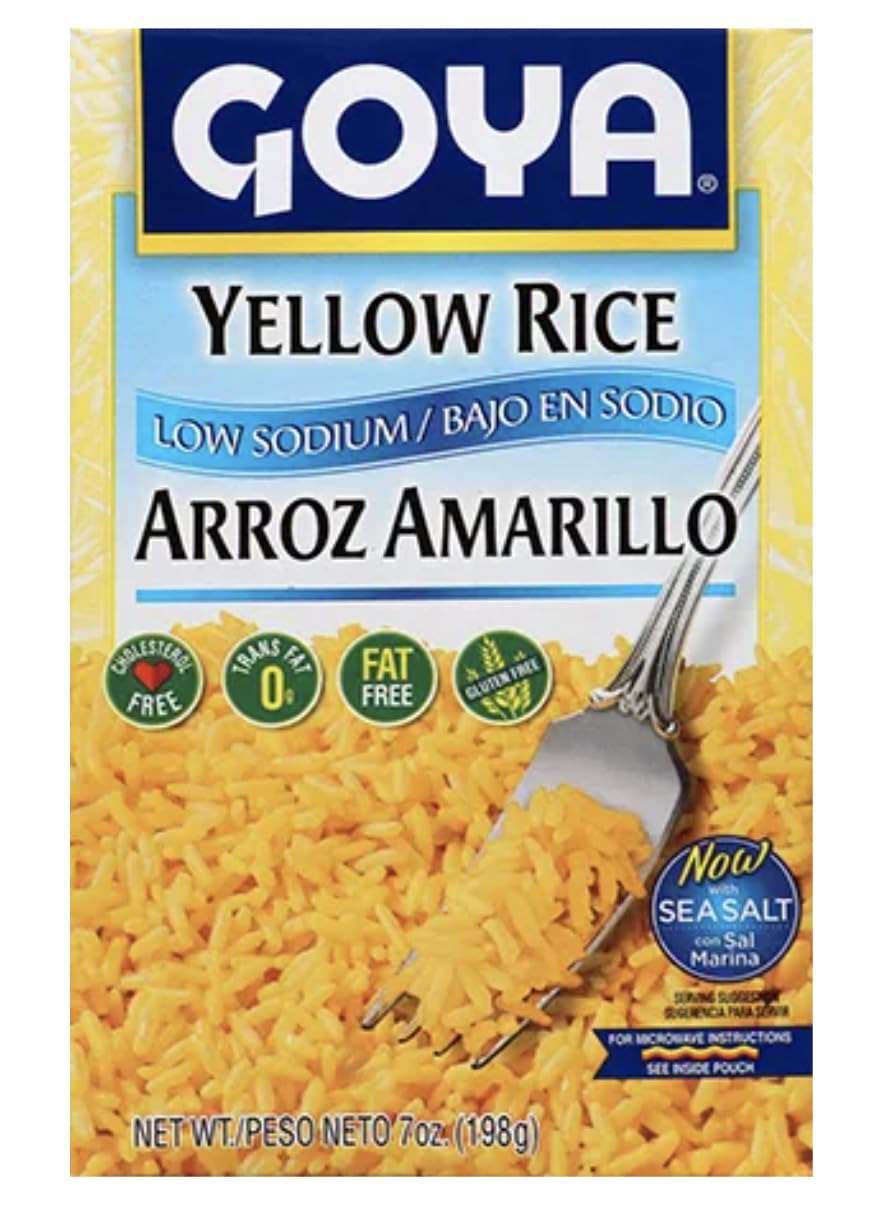
Item Name: Goya Yellow Rice Low Sodium, 7 oz, 2-Pack
Bullet Point 1: Goya Foods Low Sodium Yellow Rice, 7 Ounce - 2 Pack
Bullet Point 2: Meat, fish, chicken and vegetable lovers can complement their dishes with this versatile, easy-to-make GOYA Low Sodium Yellow Rice Mix.
Bullet Point 3: Its secret blend of onion, garlic and other rich Latin spices goes perfectly with any meal.
Bullet Point 4: It can be used as an ingredient in a flavorful main dish or as a tasty side dish.
Bullet Point 5: GOYA Yellow Rice Mix is fat free (saturated fat free and trans-fat free) and cholesterol free.
Bullet Point 6: If it's Goya ... it has to be good!
Product Description: Goya Yellow Rice Low Sodium, 7 oz, 2-Pack
Value: 14.0
Unit: Ounce

Price: 4.64